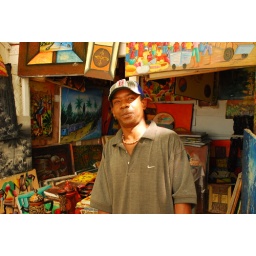
Shop keeper at the flea market by Sosua beach